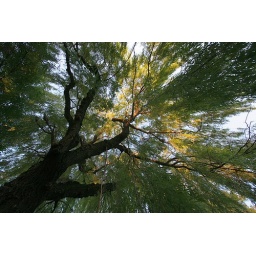
Looking up to the sky through my willow tree in the backyard.Taken with my new 10-22 lens that just arrived today!